Anwan Glover

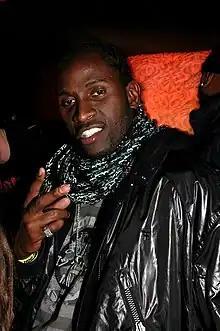

Ralph Anwan Glover (born May 5, 1971) is an American rapper, actor, model, DJ, and founding member of the D.C.-based go-go band "BackYard Band" (also abbreviated as "BYB"). Glover is also known for his portrayal of Slim Charles in the HBO crime-drama television series "The Wire".